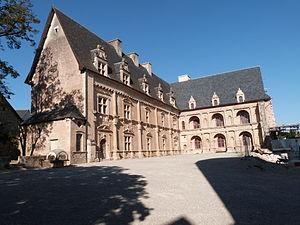
Château de Bournazel
La Seconde Renaissance, autrefois dit Style Henri II, marque à partir de 1540, la maturation du style apparu au début du siècle ainsi que sa naturalisation tandis que le Val de Loire se retrouve relégué en conservatoire des formes de la Première Renaissance. Cette nouvelle période se développe alors principalement durant les règnes de Henri II, François II puis Charles IX, pour ne s'achever que vers 1559-1564, au moment même où commencent les Guerres de religions, qui seront marquées par le Massacre de la Saint-Barthélemy et la contre-réforme catholique.
La Renaissance française est un mouvement artistique et culturel situé en France entre le milieu du XVᵉ siècle et le début du XVIIᵉ siècle. Étape de l'époque moderne, la Renaissance apparaît en France après le début du mouvement en Italie et sa propagation dans d'autres pays européens.